History of the central steppe

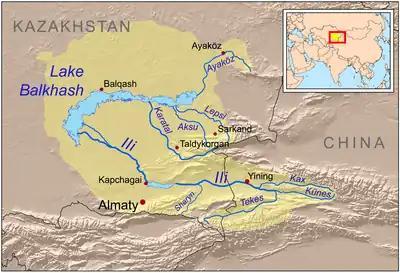
Much of Zhetysu is in the Ili River basin. Note the Tien Shan mountains of Kyrgyzstan in the south.

The area north of the Tien Shan needs special treatment because of better documentation and the large number of peoples who moved through it. It is a type of steppe "bay" bounded on the north by the Siberian forests, on the south by the Kyrgyz mountains and on the east by low mountains. "Zhetysu" is Turkic and "Semirechye" is Russian for "seven rivers".